Marcos Villatoro

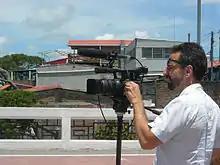
Marcos shoots a scene for Camino Tamalero (Tamale Road).

McPeek Villatoro was born on February 20, 1962, in San Francisco, California. His mother is from El Salvador, his father from the Appalachian Mountains of east Tennessee. He lived the first three years of his life in the Mission District of San Francisco, until his family moved to his father's hometown of Rogersville, Tennessee, where he spent most of his life until 1980. In August of that year he moved to Davenport, Iowa, where he attended St. Ambrose University as a seminarian for the Roman Catholic Church.